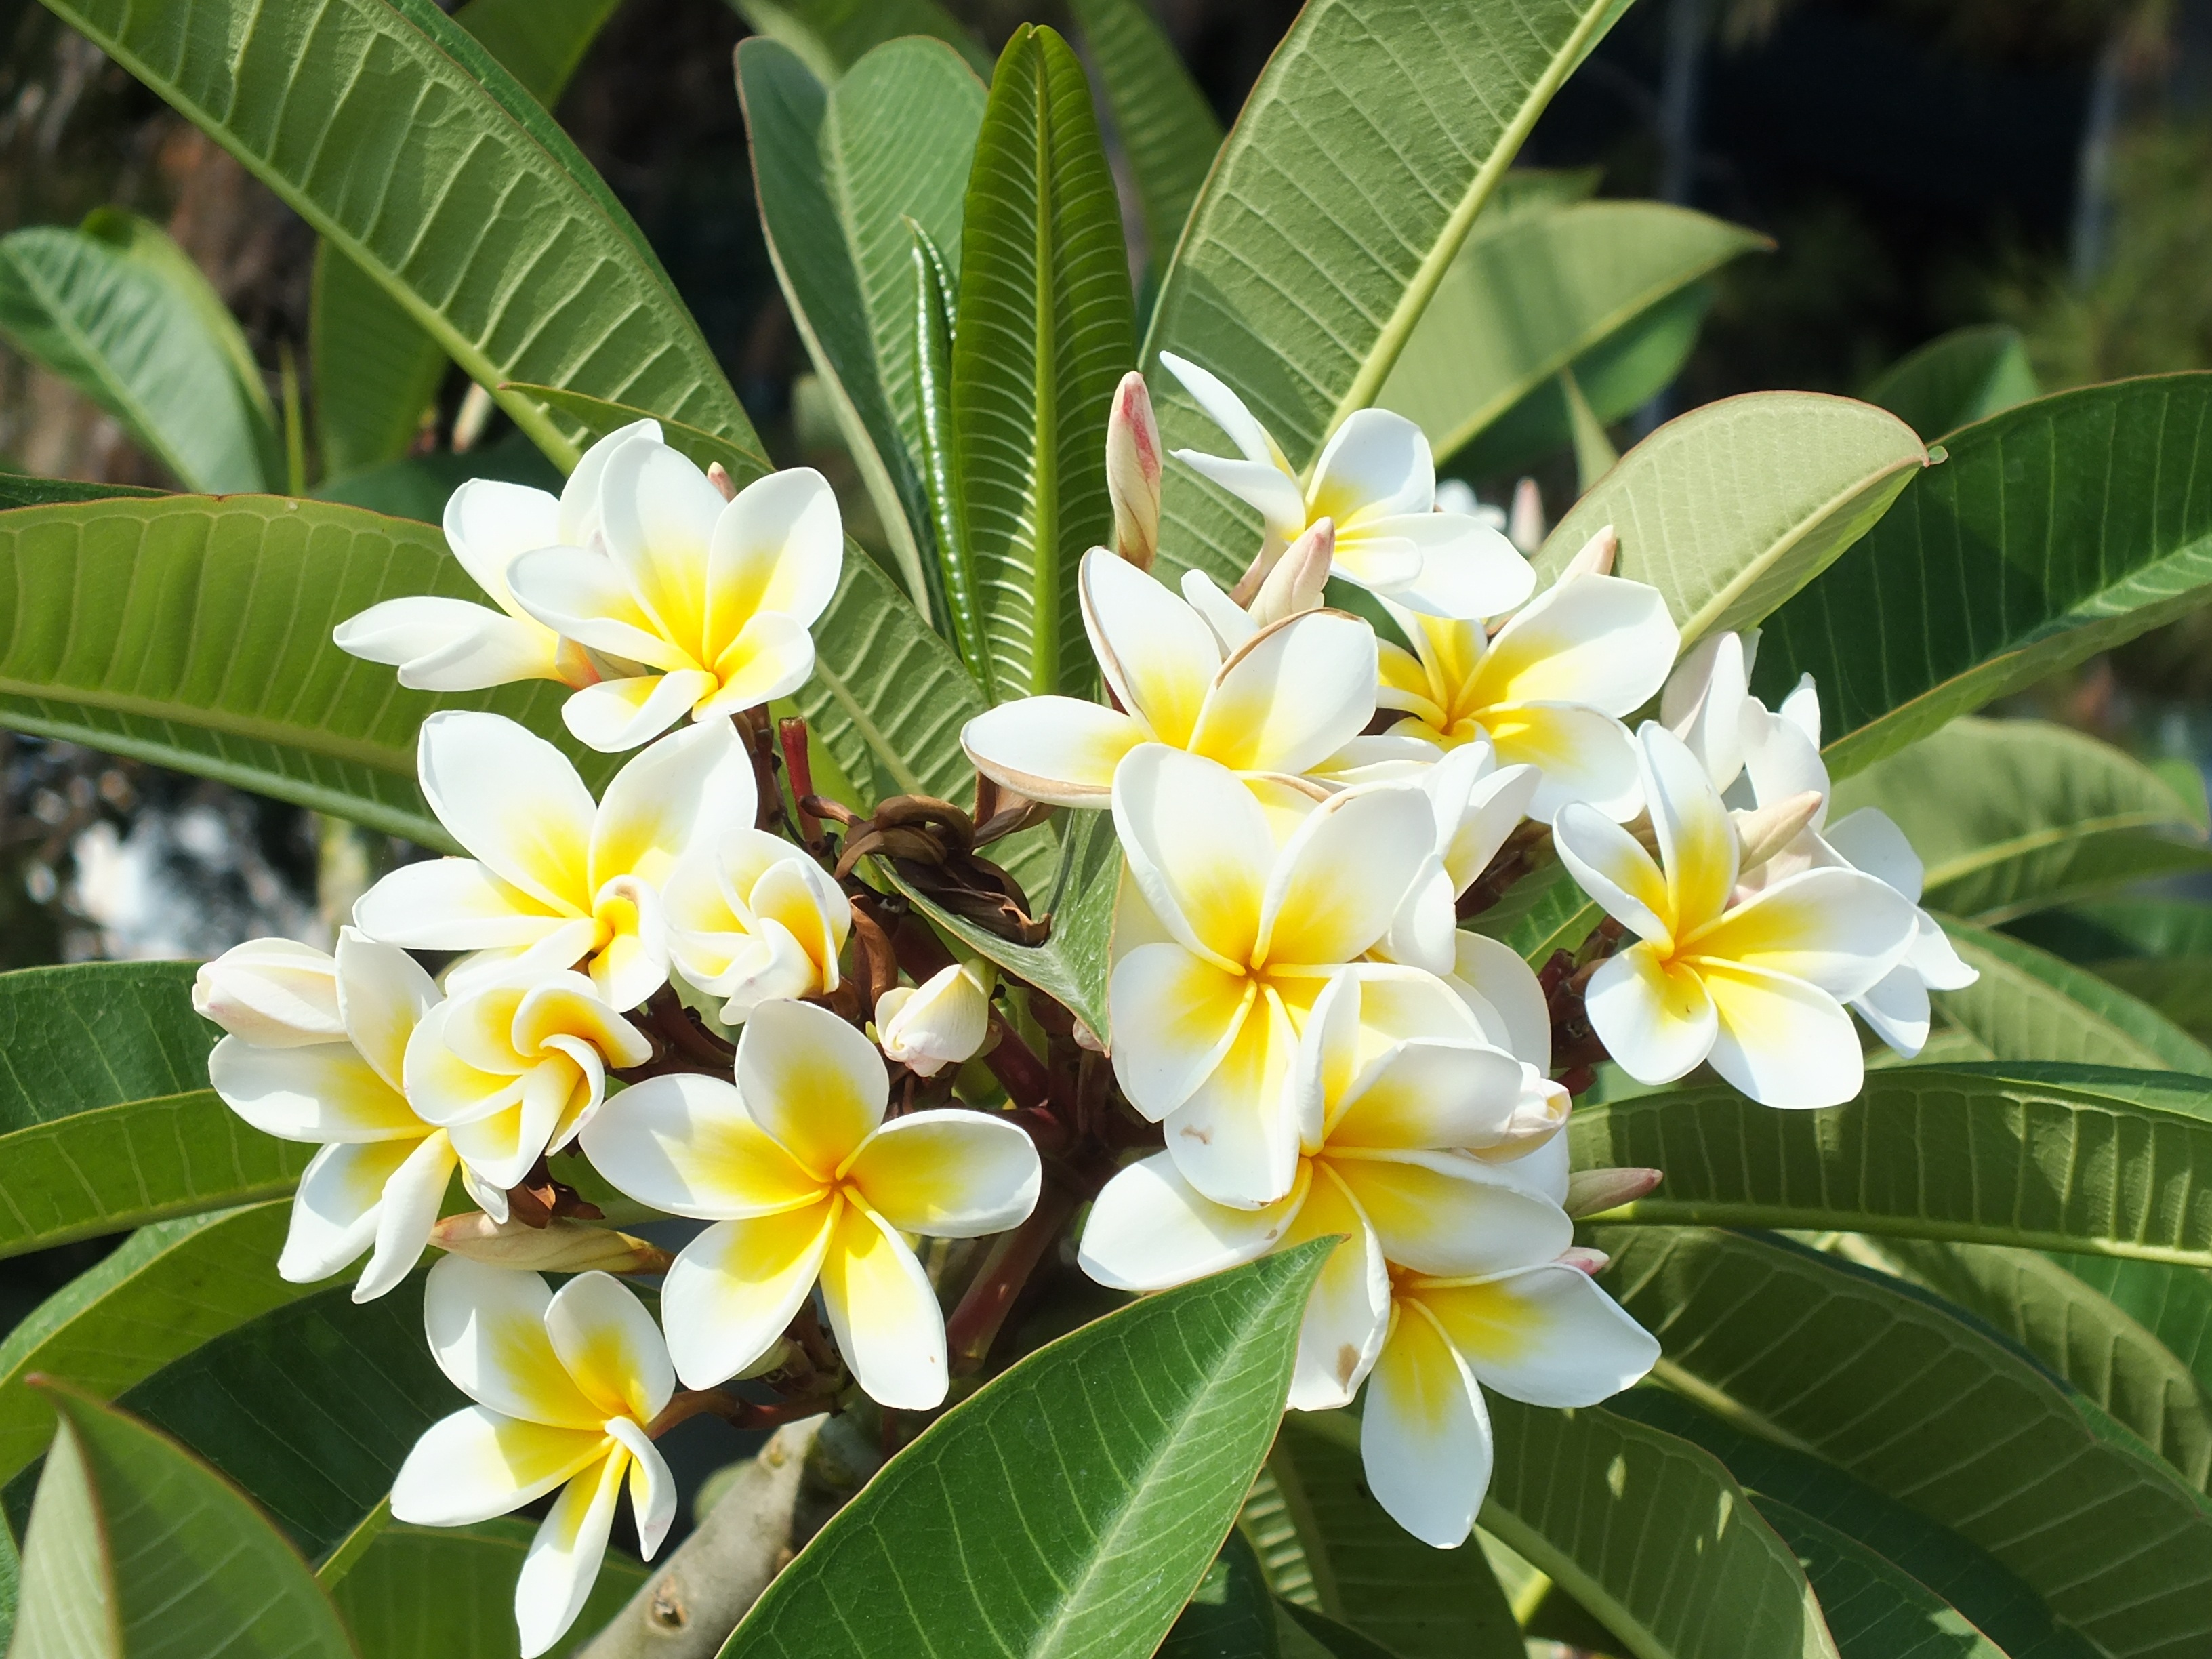
blossom, plant, white, flower, evergreen, botany, yellow, flora, tropical plant, orchid, plumeria, jasmine, flowering plant, dendrobium, land plant